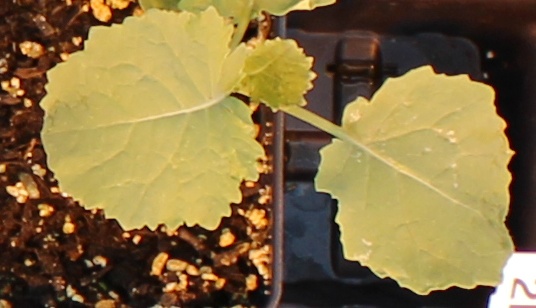
Label: Canola